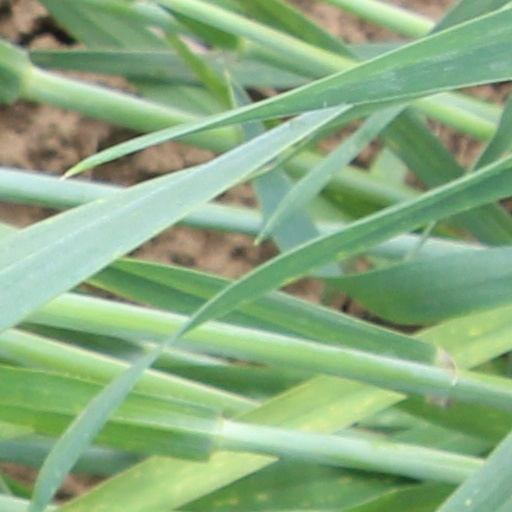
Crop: wheat